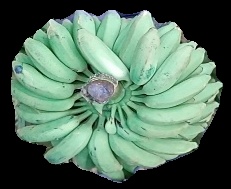
Variety: elakki-bale
Grade: grade1